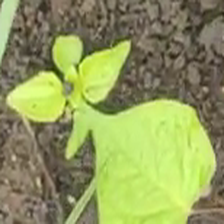
Weed species: Obscure_morning _glory(Ipomoea obscura)